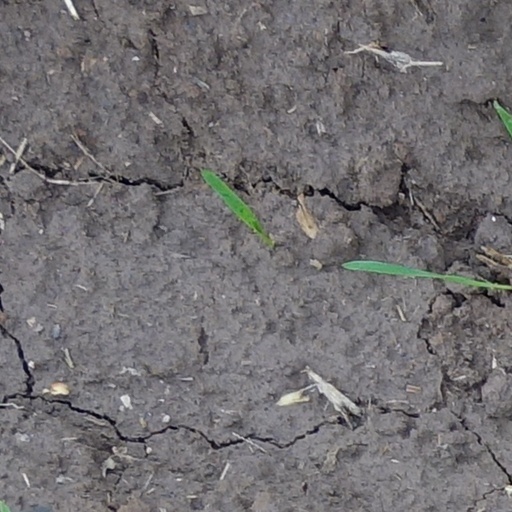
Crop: wheat